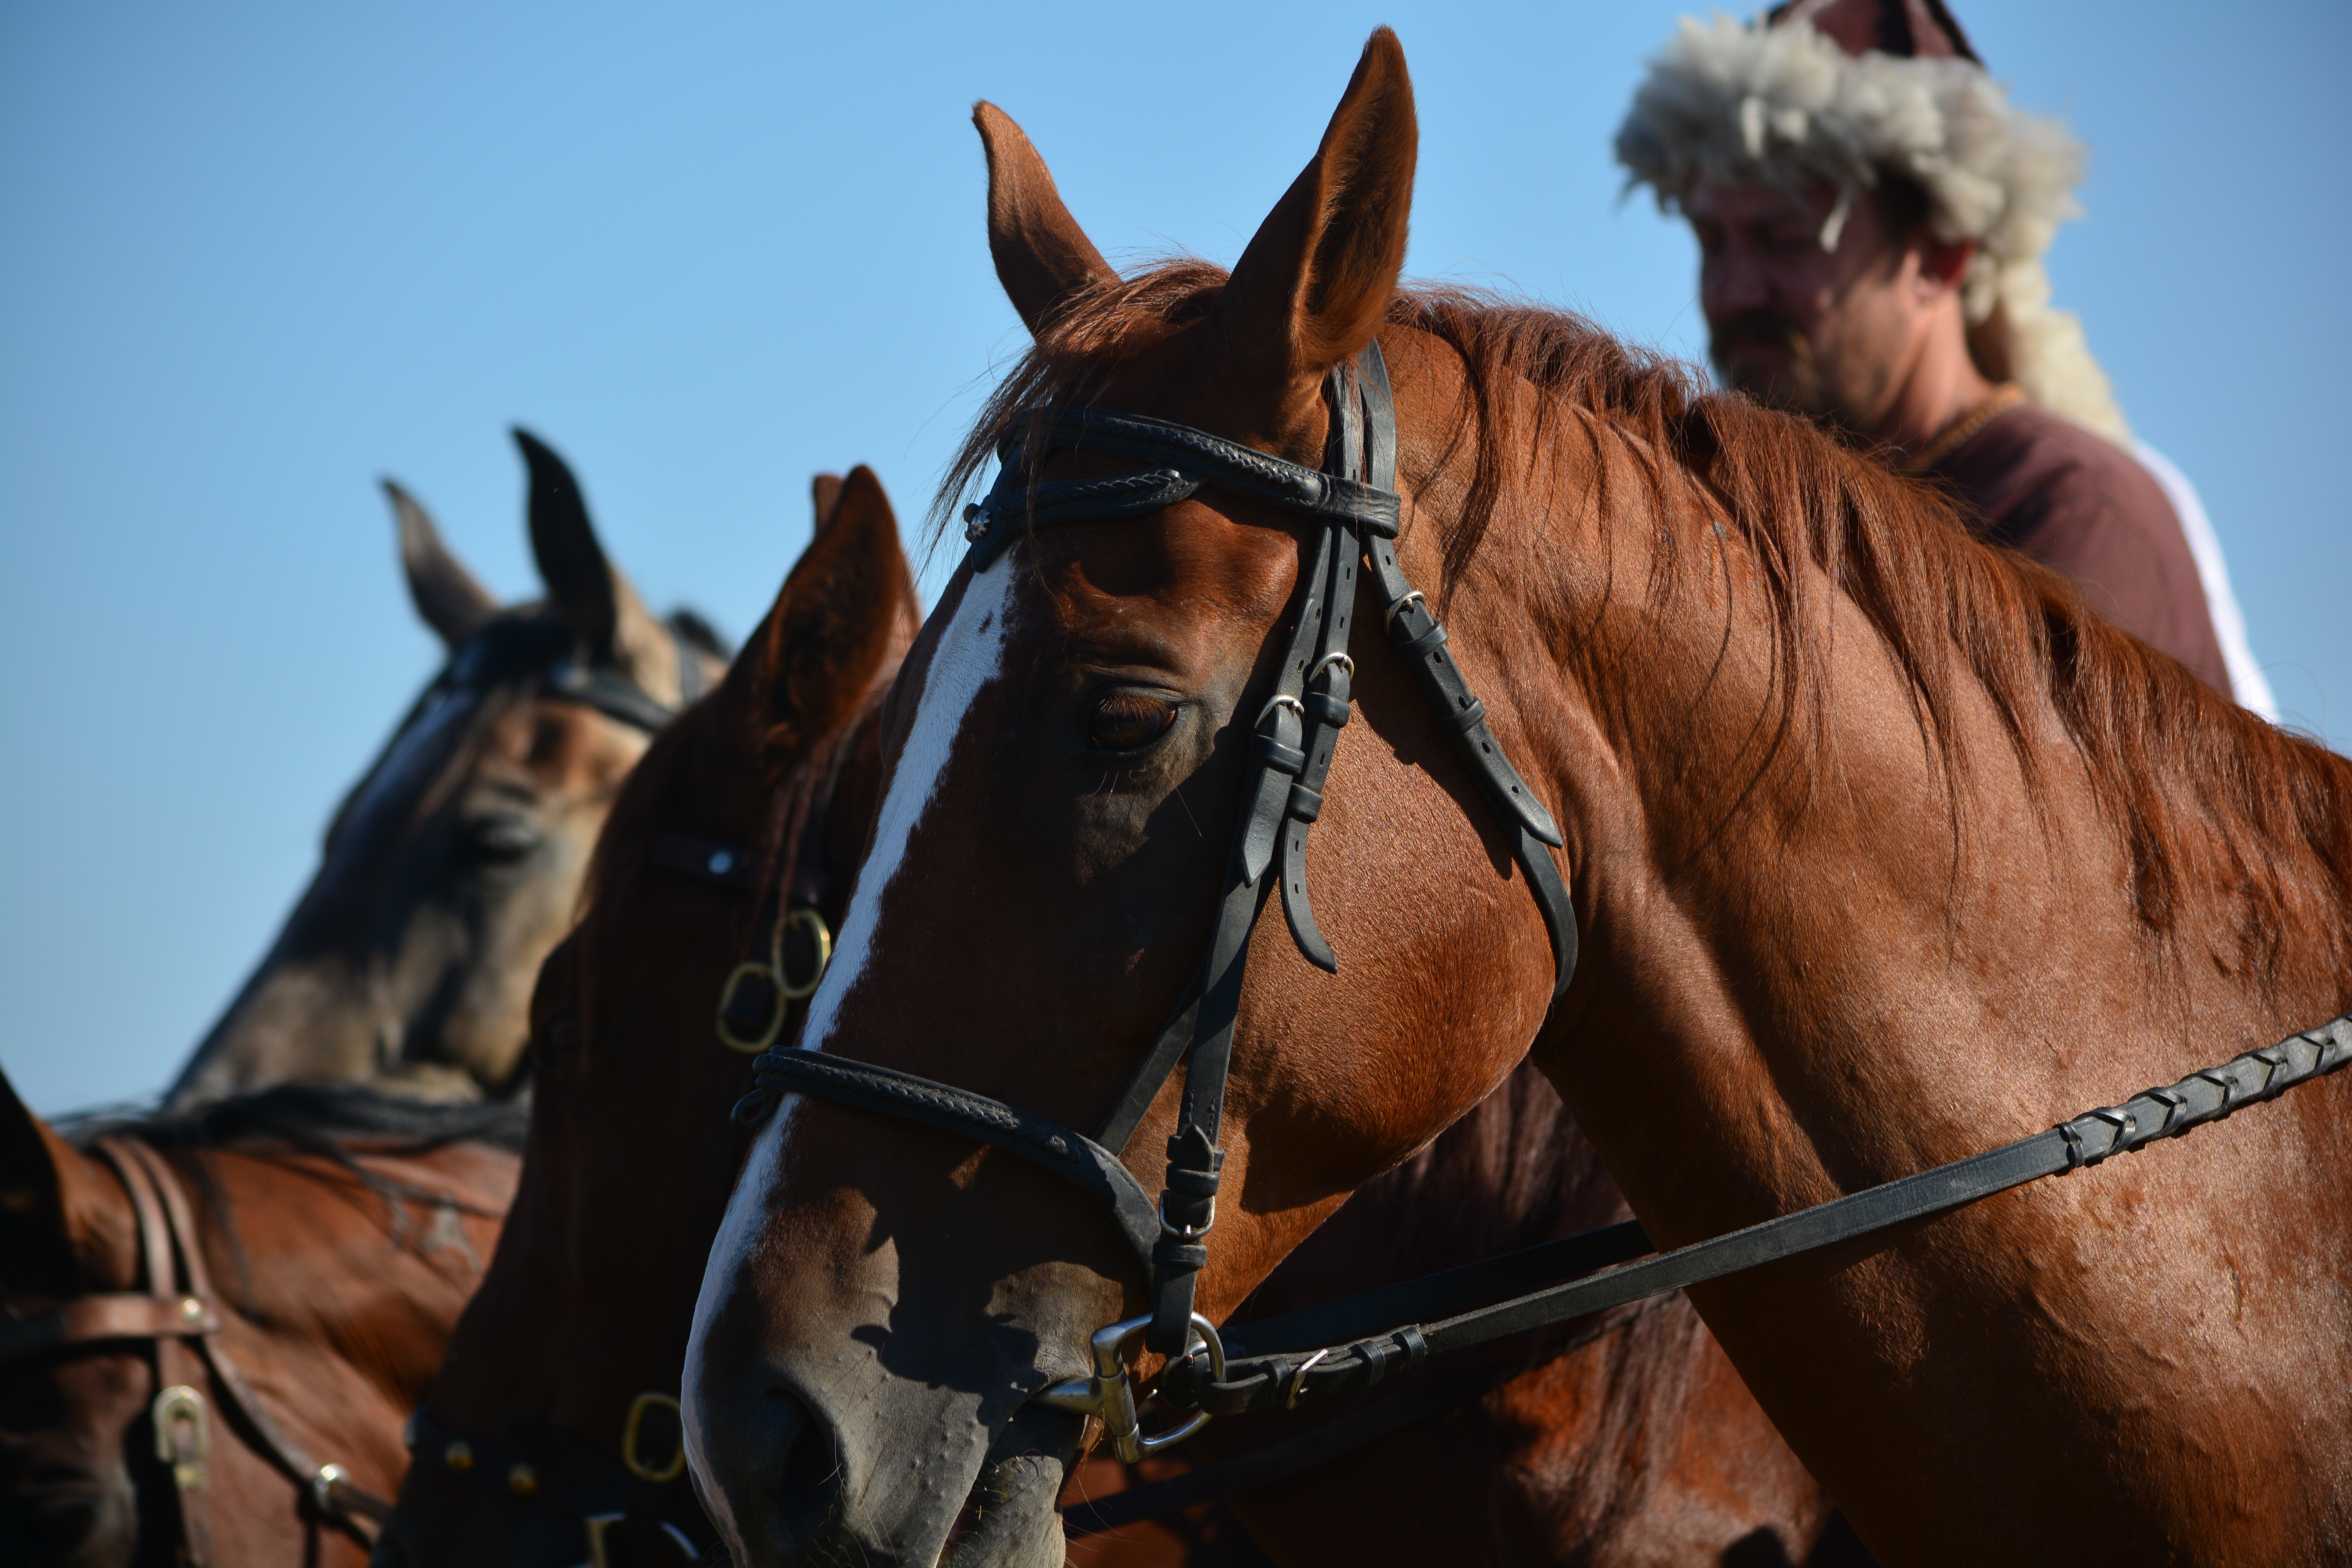
horse, rein, stallion, mane, bridle, horses, sports, mare, culture, jockey, tradition, hungarian, halter, western riding, equestrianism, pack animal, horse like mammal, mustang horse, horse harness, animal sports, equestrian sport